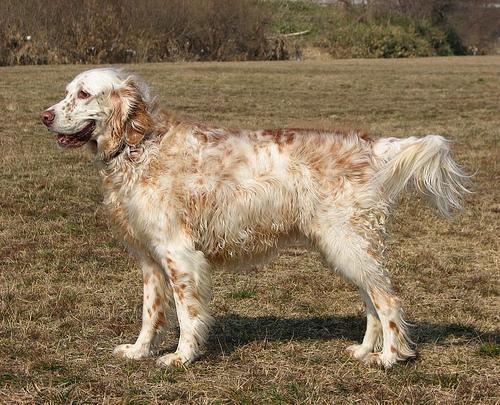
english setter